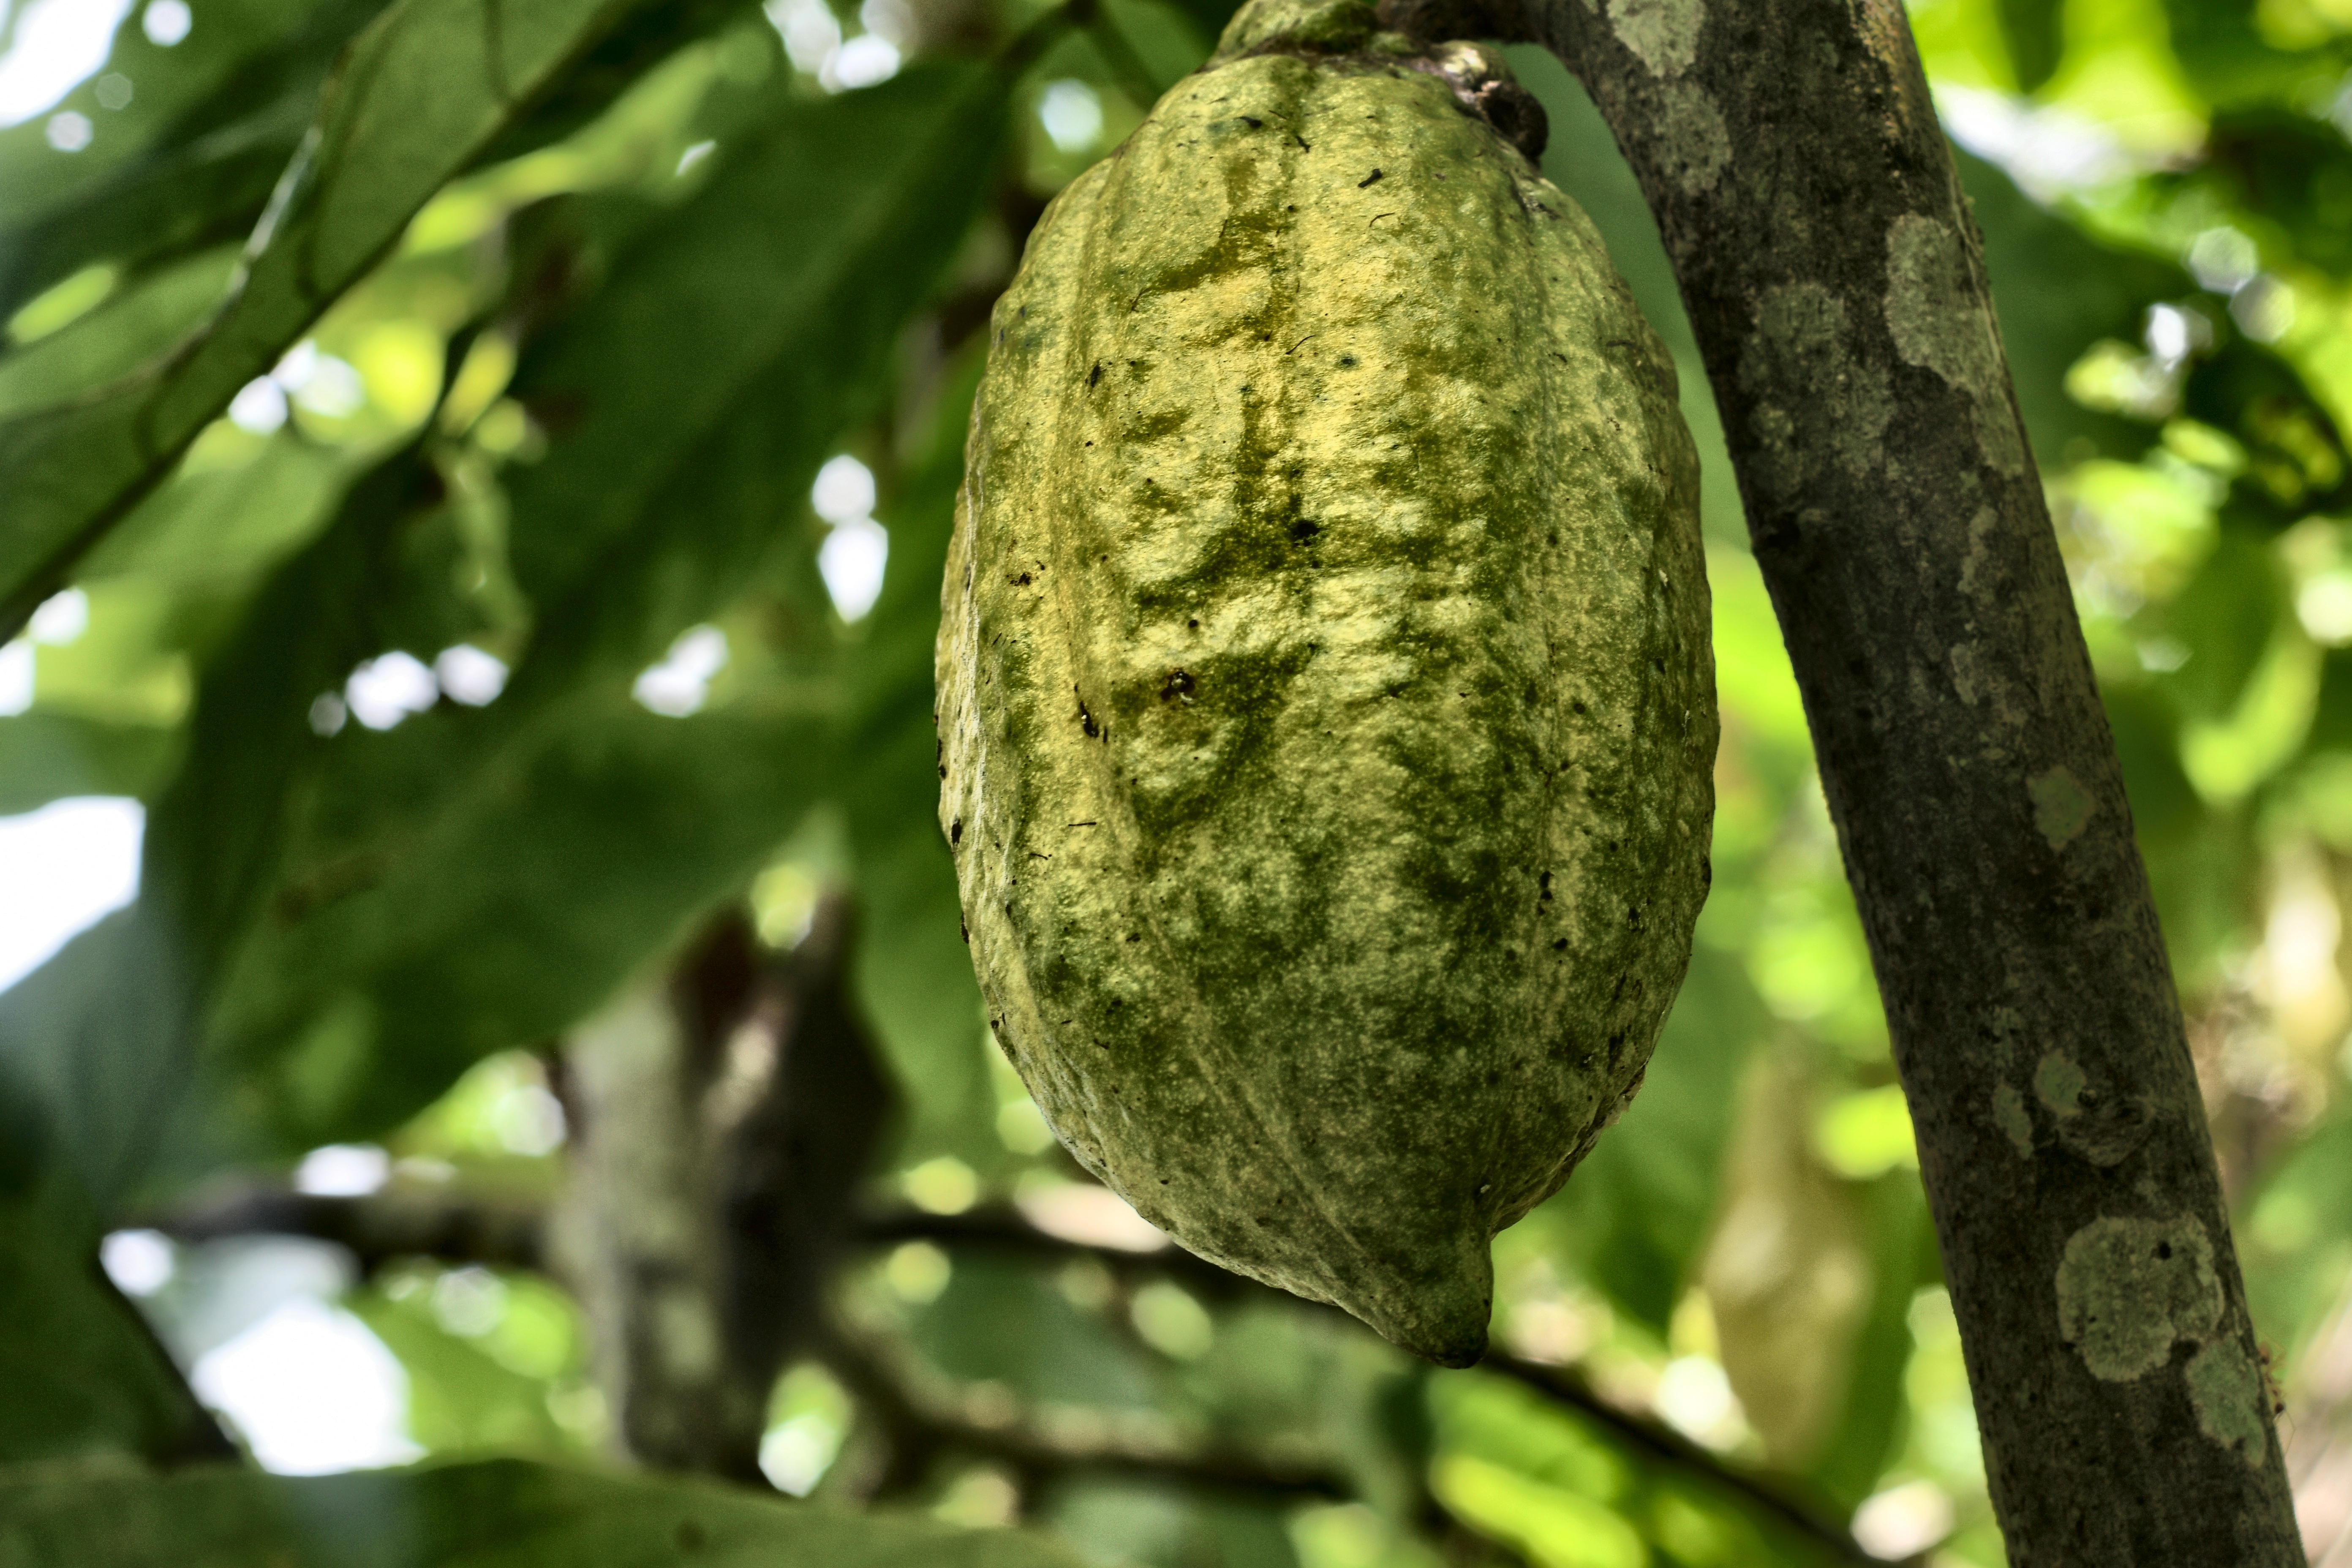
Maturity: mature
Variety: Angoleta